History of Beirut

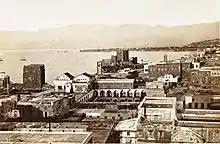
Beirut Castle and waterfront, 1868

In 1291 Beirut was captured and the Crusaders expelled by the Mamluk army of Sultan al-Ashraf Khalil.